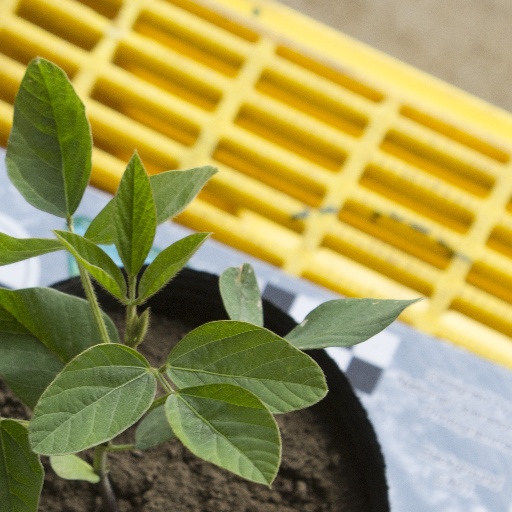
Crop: soybean